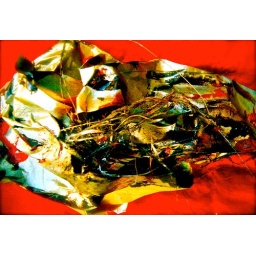
*a bird in its nest, a fish out of place and a cat doing home work. march 2011